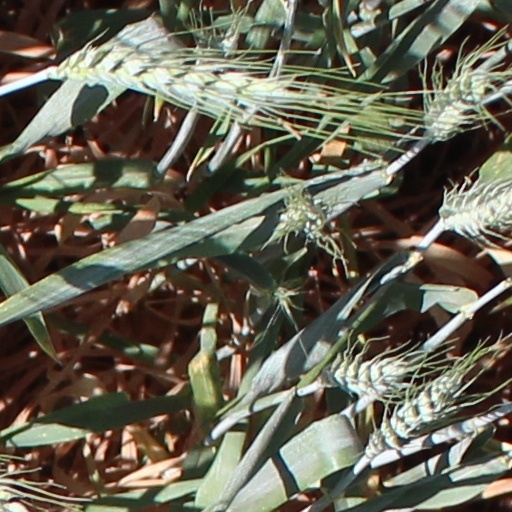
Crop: wheat